Sexuality in ancient Rome

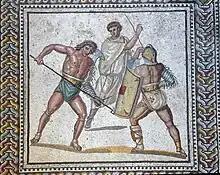
Juvenal thought the "retiarius" "(left)", a gladiator who fought with face and flesh exposed, was effeminate and prone to sexual deviance.

Although literary sources from the Republican era make it clear that rape was wrong and severely penalized, the statutes under which it might be charged as a crime are unknown until passage of the "Lex Iulia de vi publica", dating probably to the dictatorship of Julius Caesar in the 40s BC. Rome had no state prosecutors; cases could be prosecuted by any citizen with the legal expertise and speaking ability to do so. Since emancipated women were allowed to bring criminal prosecutions in the Republic, it is conceivable that a rape victim could have brought charges against her rapist herself. Otherwise, the case could be prosecuted by her father or husband, or by anyone who saw fit to do so. There was no statute of limitations for rape; by contrast adultery, which was criminalized under Augustus, had to be prosecuted within five years. Rape was a capital crime.